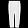
Label: Trouser